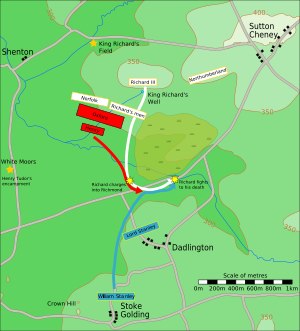
Slaget ved Bosworth / Slagets gang
Slaget slutning (baseret på historiske fortolkninger): Richard leder en lille gruppe rundt om hovedslaget og angriber Henrik, der var på vej hen til Stanley'erne. William Stanley rider til Henriks redning.
Slaget ved Bosworth var det sidste afgørende slag under Rosekrigene. Det var borgerkrigen mellem Huset Lancaster og Huset York, der havde hærget England i anden halvdel af det 15. århundrede. Slaget ved Bosworth fandt sted i Midtengland den 22. august 1485 og blev vundet af Lancasters støtter. Deres leder, Henrik Tudor, jarl af Richmond, blev med sin sejr den første engelske monark af Huset Tudor. Hans modstander kong Richard 3. af England, den sidste monark af Huset York, blev dræbt under slaget. Det bliver anset som afslutningen på Huset Plantagenet og dermed af skelsættende betydning i engelsk historie.